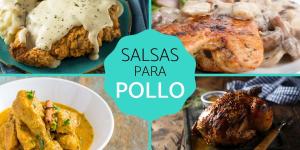
recetas de salsas para pollo